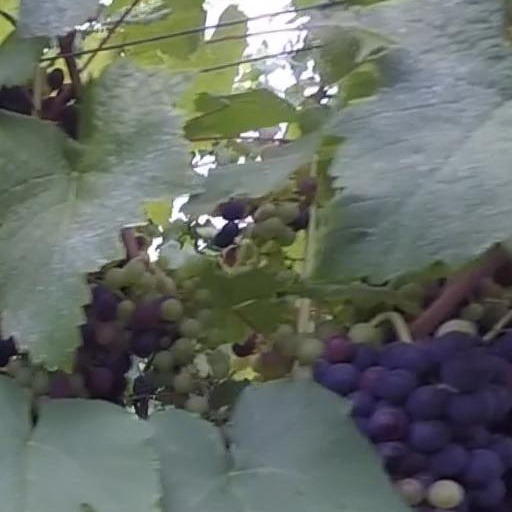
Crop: grape